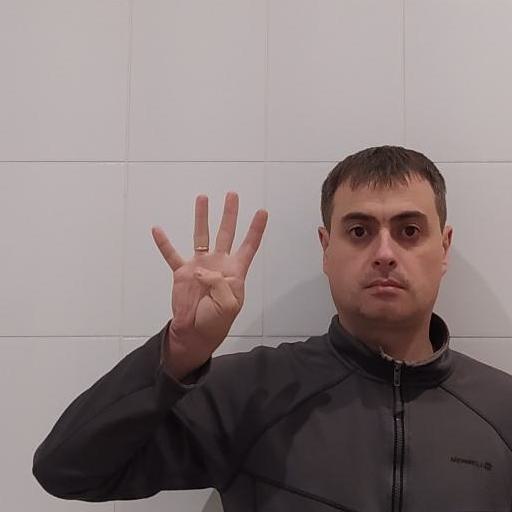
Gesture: four